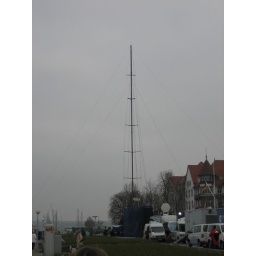
launching ceremony for the germany one, the first german boat in the americas cup